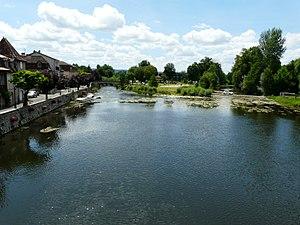
La Cère en aval du pont de la route départementale 940, Bretenoux, Lot, France.
Bretenoux est une commune française située dans le département du Lot, en région Occitanie.